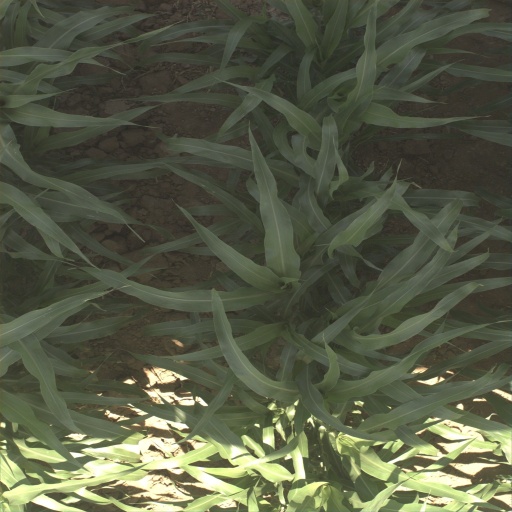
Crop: sorghum